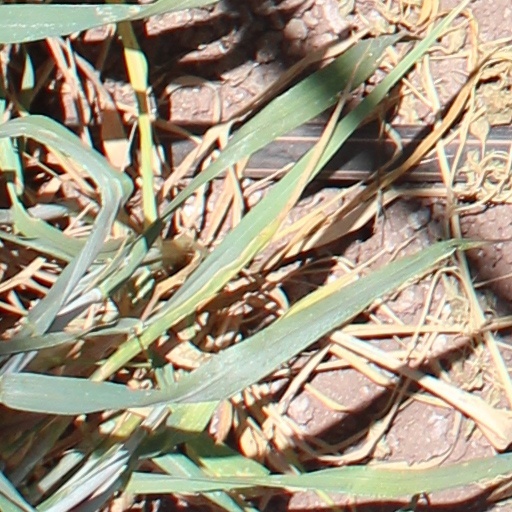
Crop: wheat